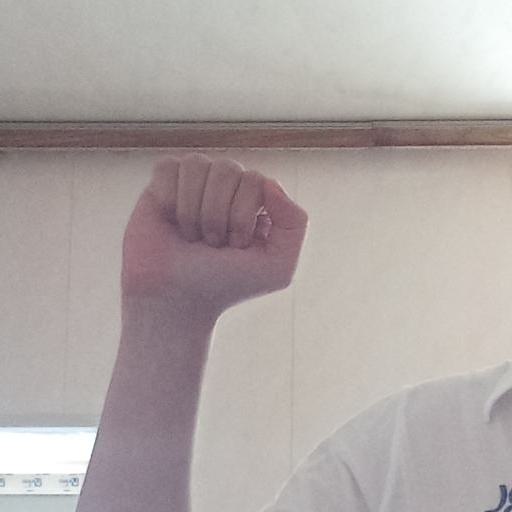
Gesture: fist